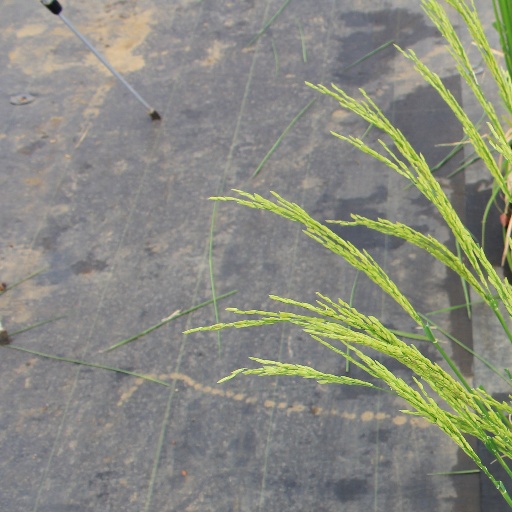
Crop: rice